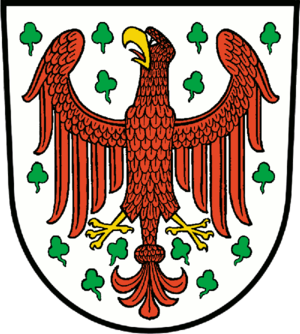
Templin est une ville allemande située dans le Land de Brandebourg, dans l'arrondissement d'Uckermark. Elle est une station intégrée reconnue par l'État depuis 1985.